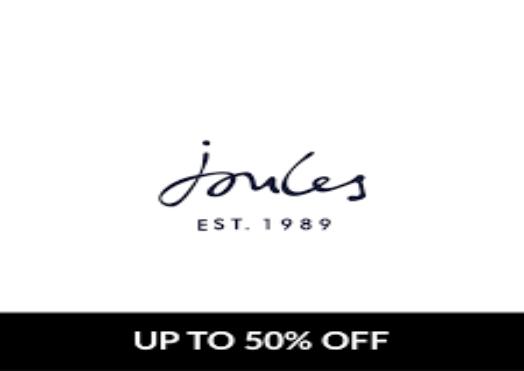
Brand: JOULES
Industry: Clothes